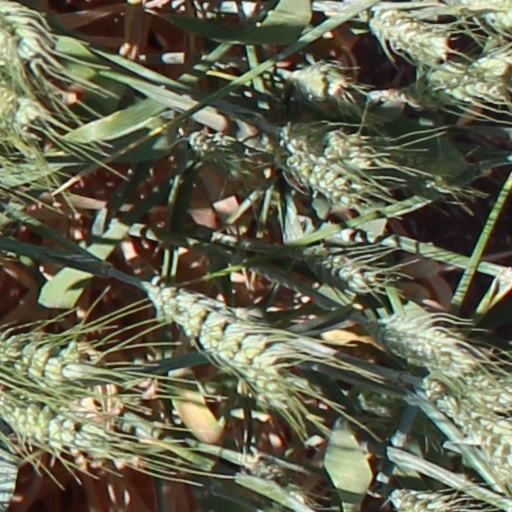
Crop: wheat